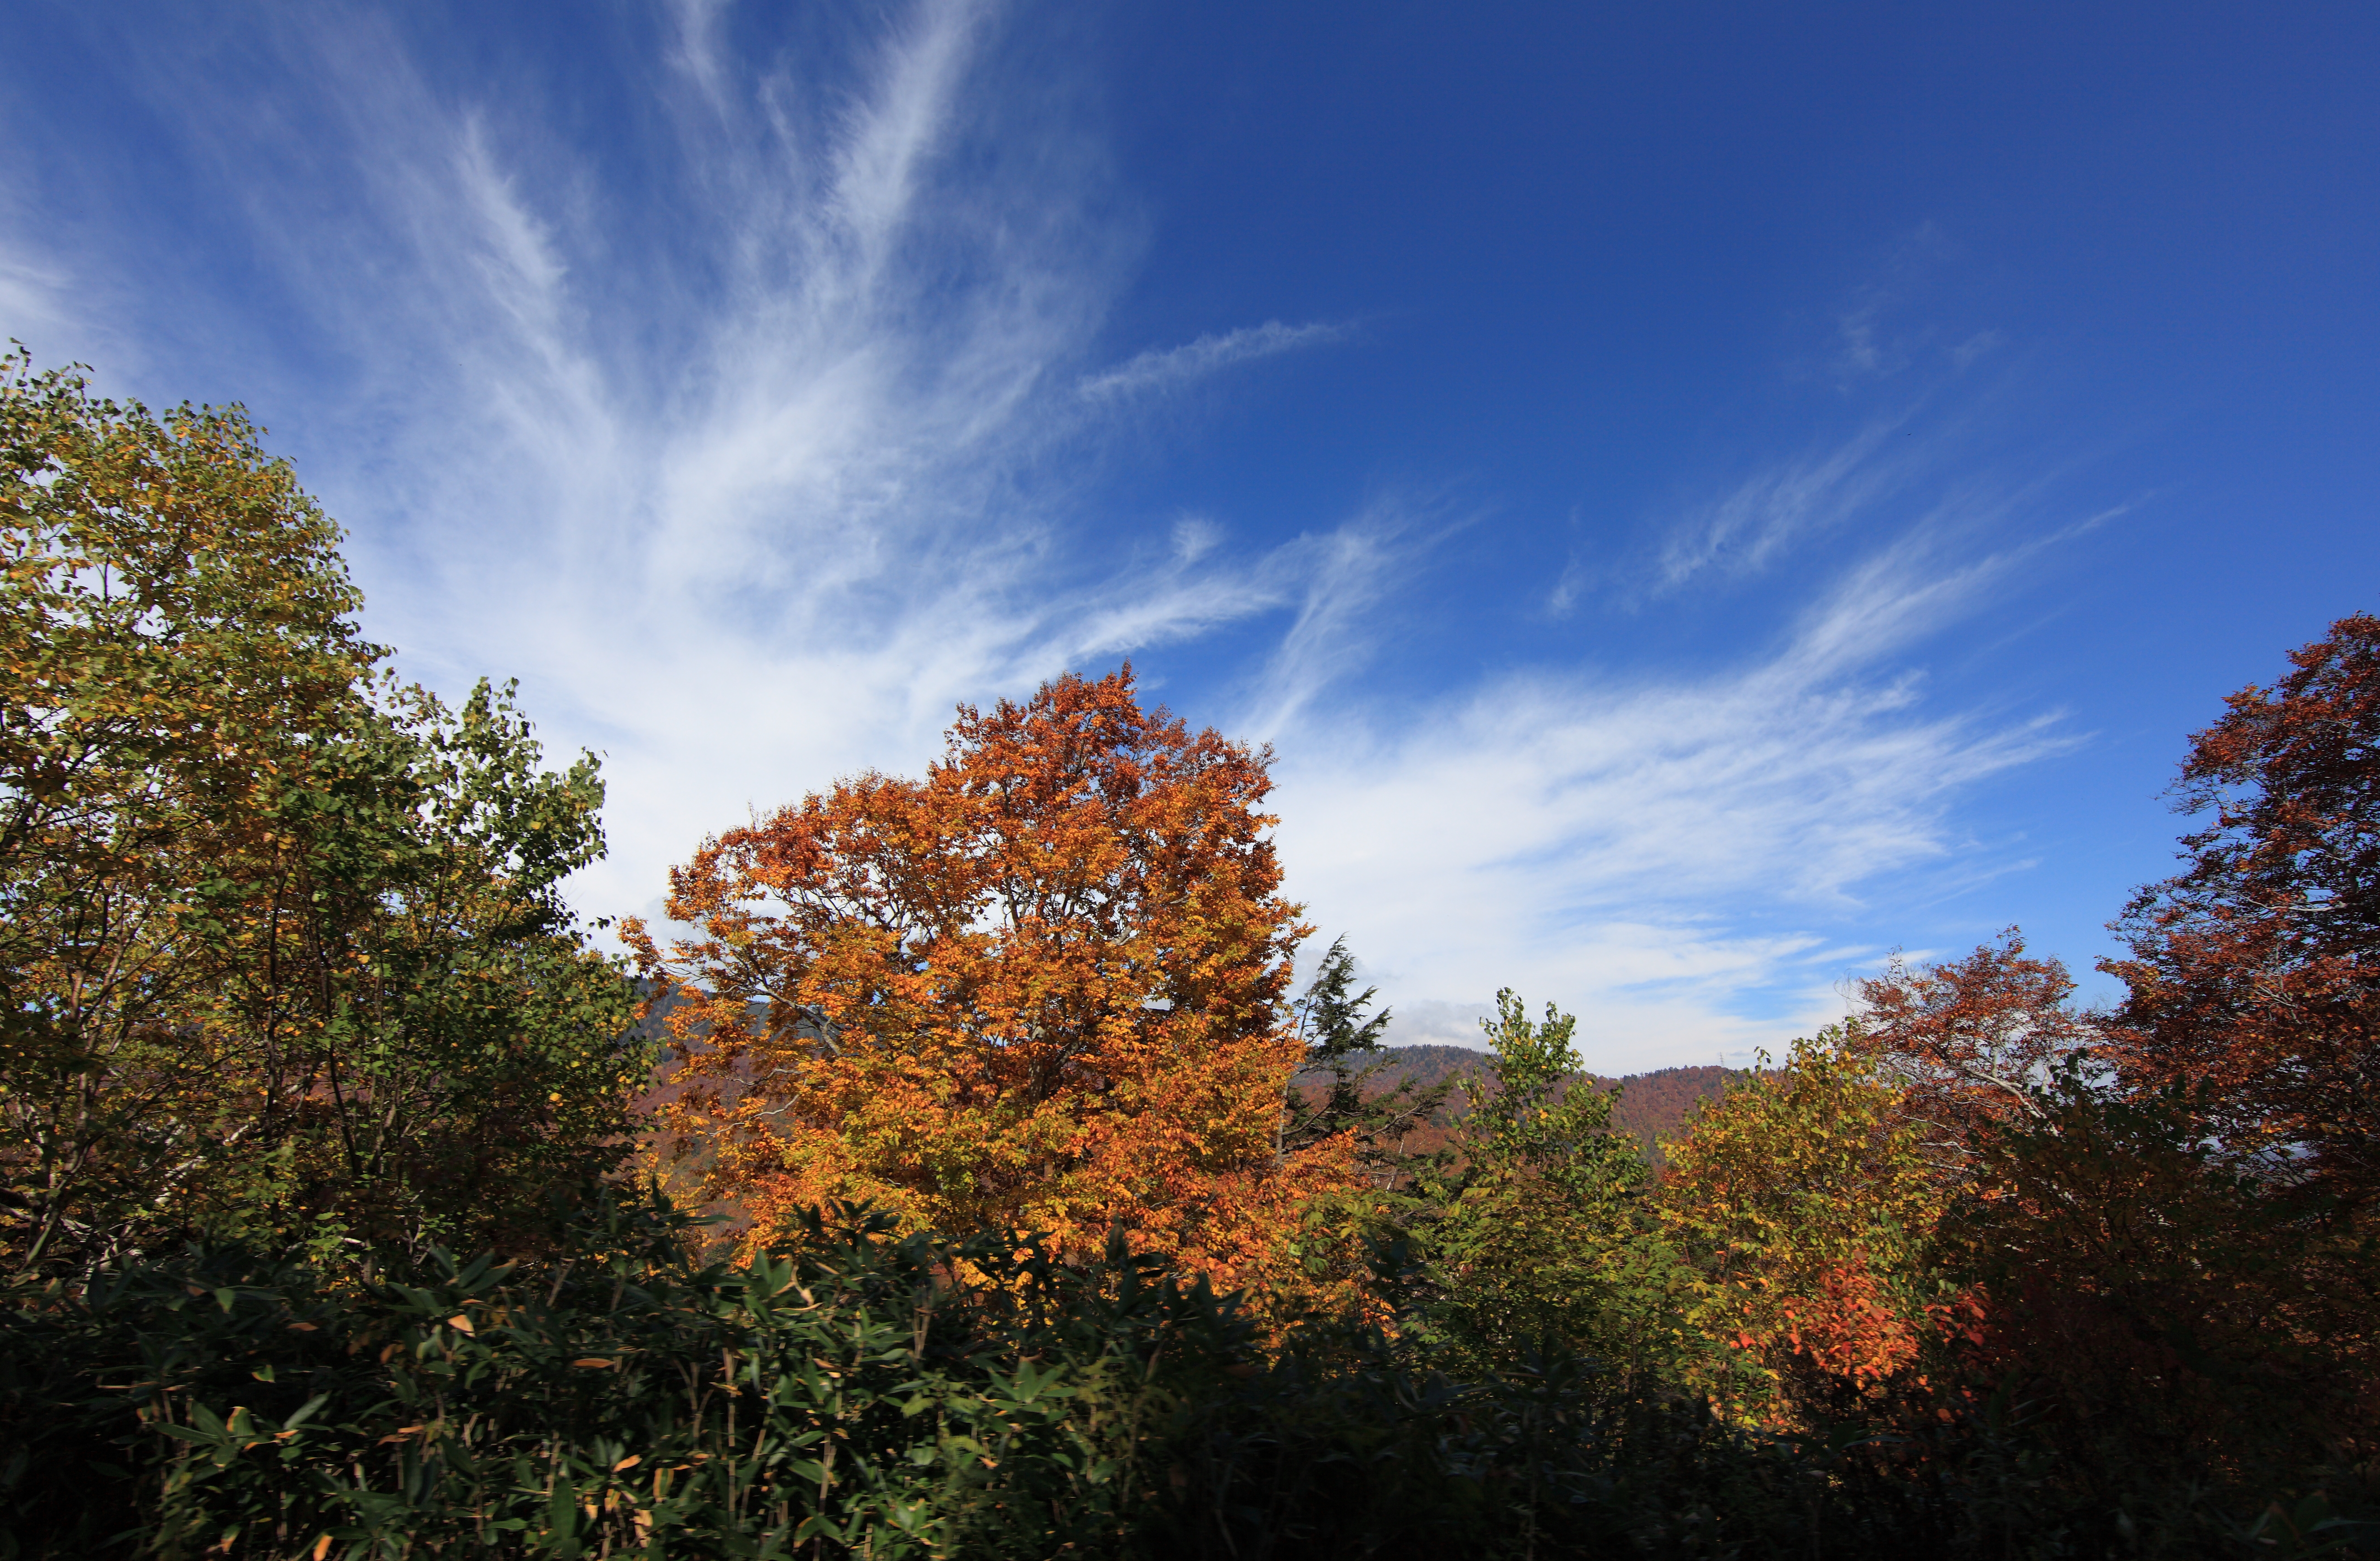
tree, nature, forest, cloud, plant, sky, sunlight, morning, leaf, high, autumn, season, 5d, hires, markii, hi, res, resolution, canonef14mmf28liiusm, fukushima, oze, hinoemata, ozenationalpark, autumnalleaves, woody plant